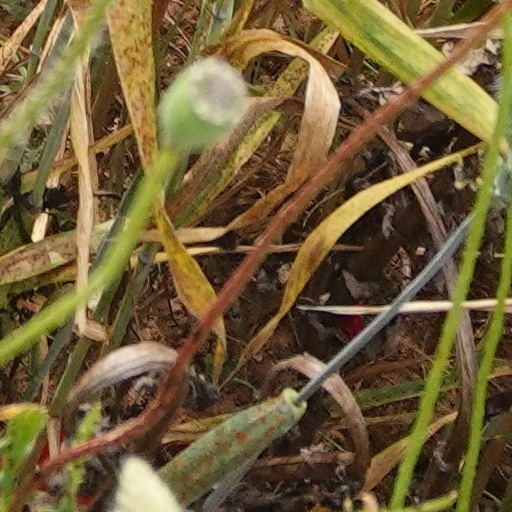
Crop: wheat